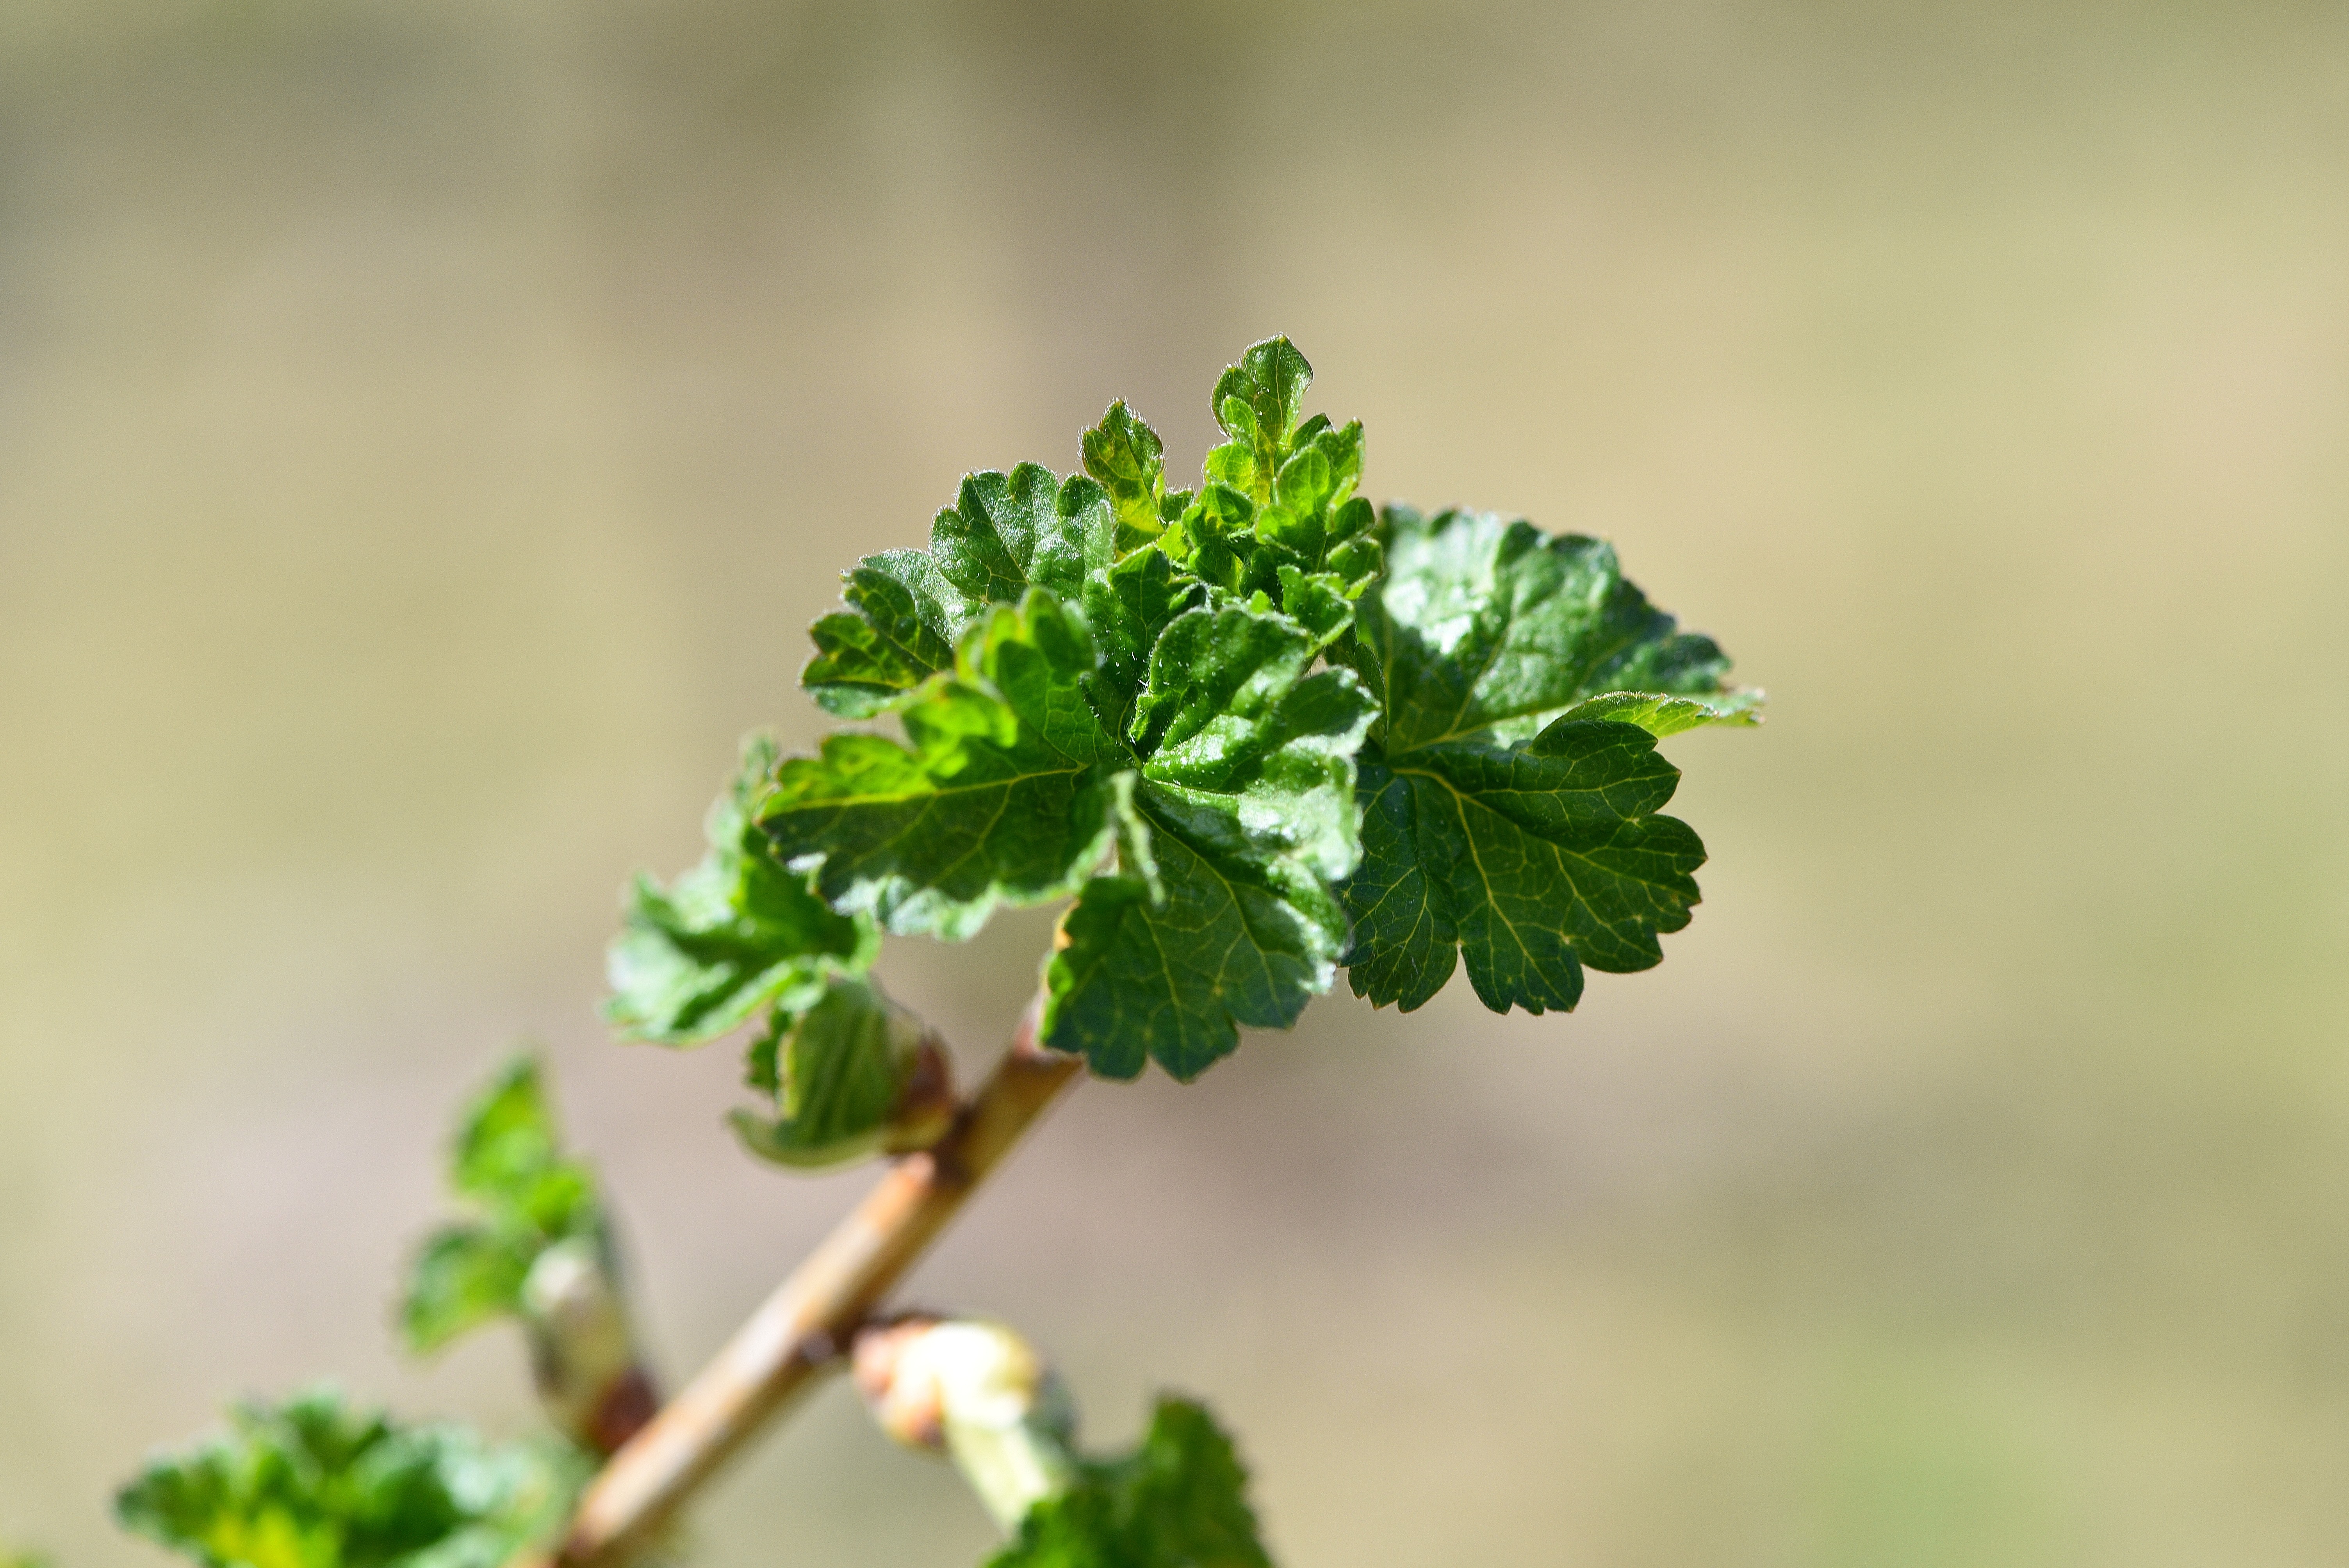
tree, nature, branch, plant, leaf, flower, food, spring, green, herb, produce, close, flora, close up, shrub, engine, macro photography, flowering plant, plant stem, land plant, apiales, parsley family, johannesbeerstrauch, johannesbeerzweig